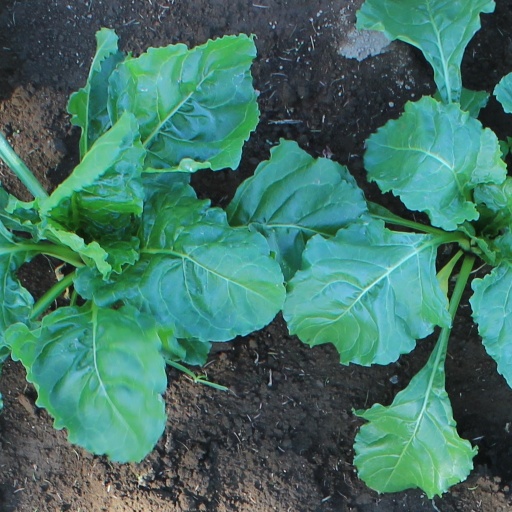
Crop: sugar beet